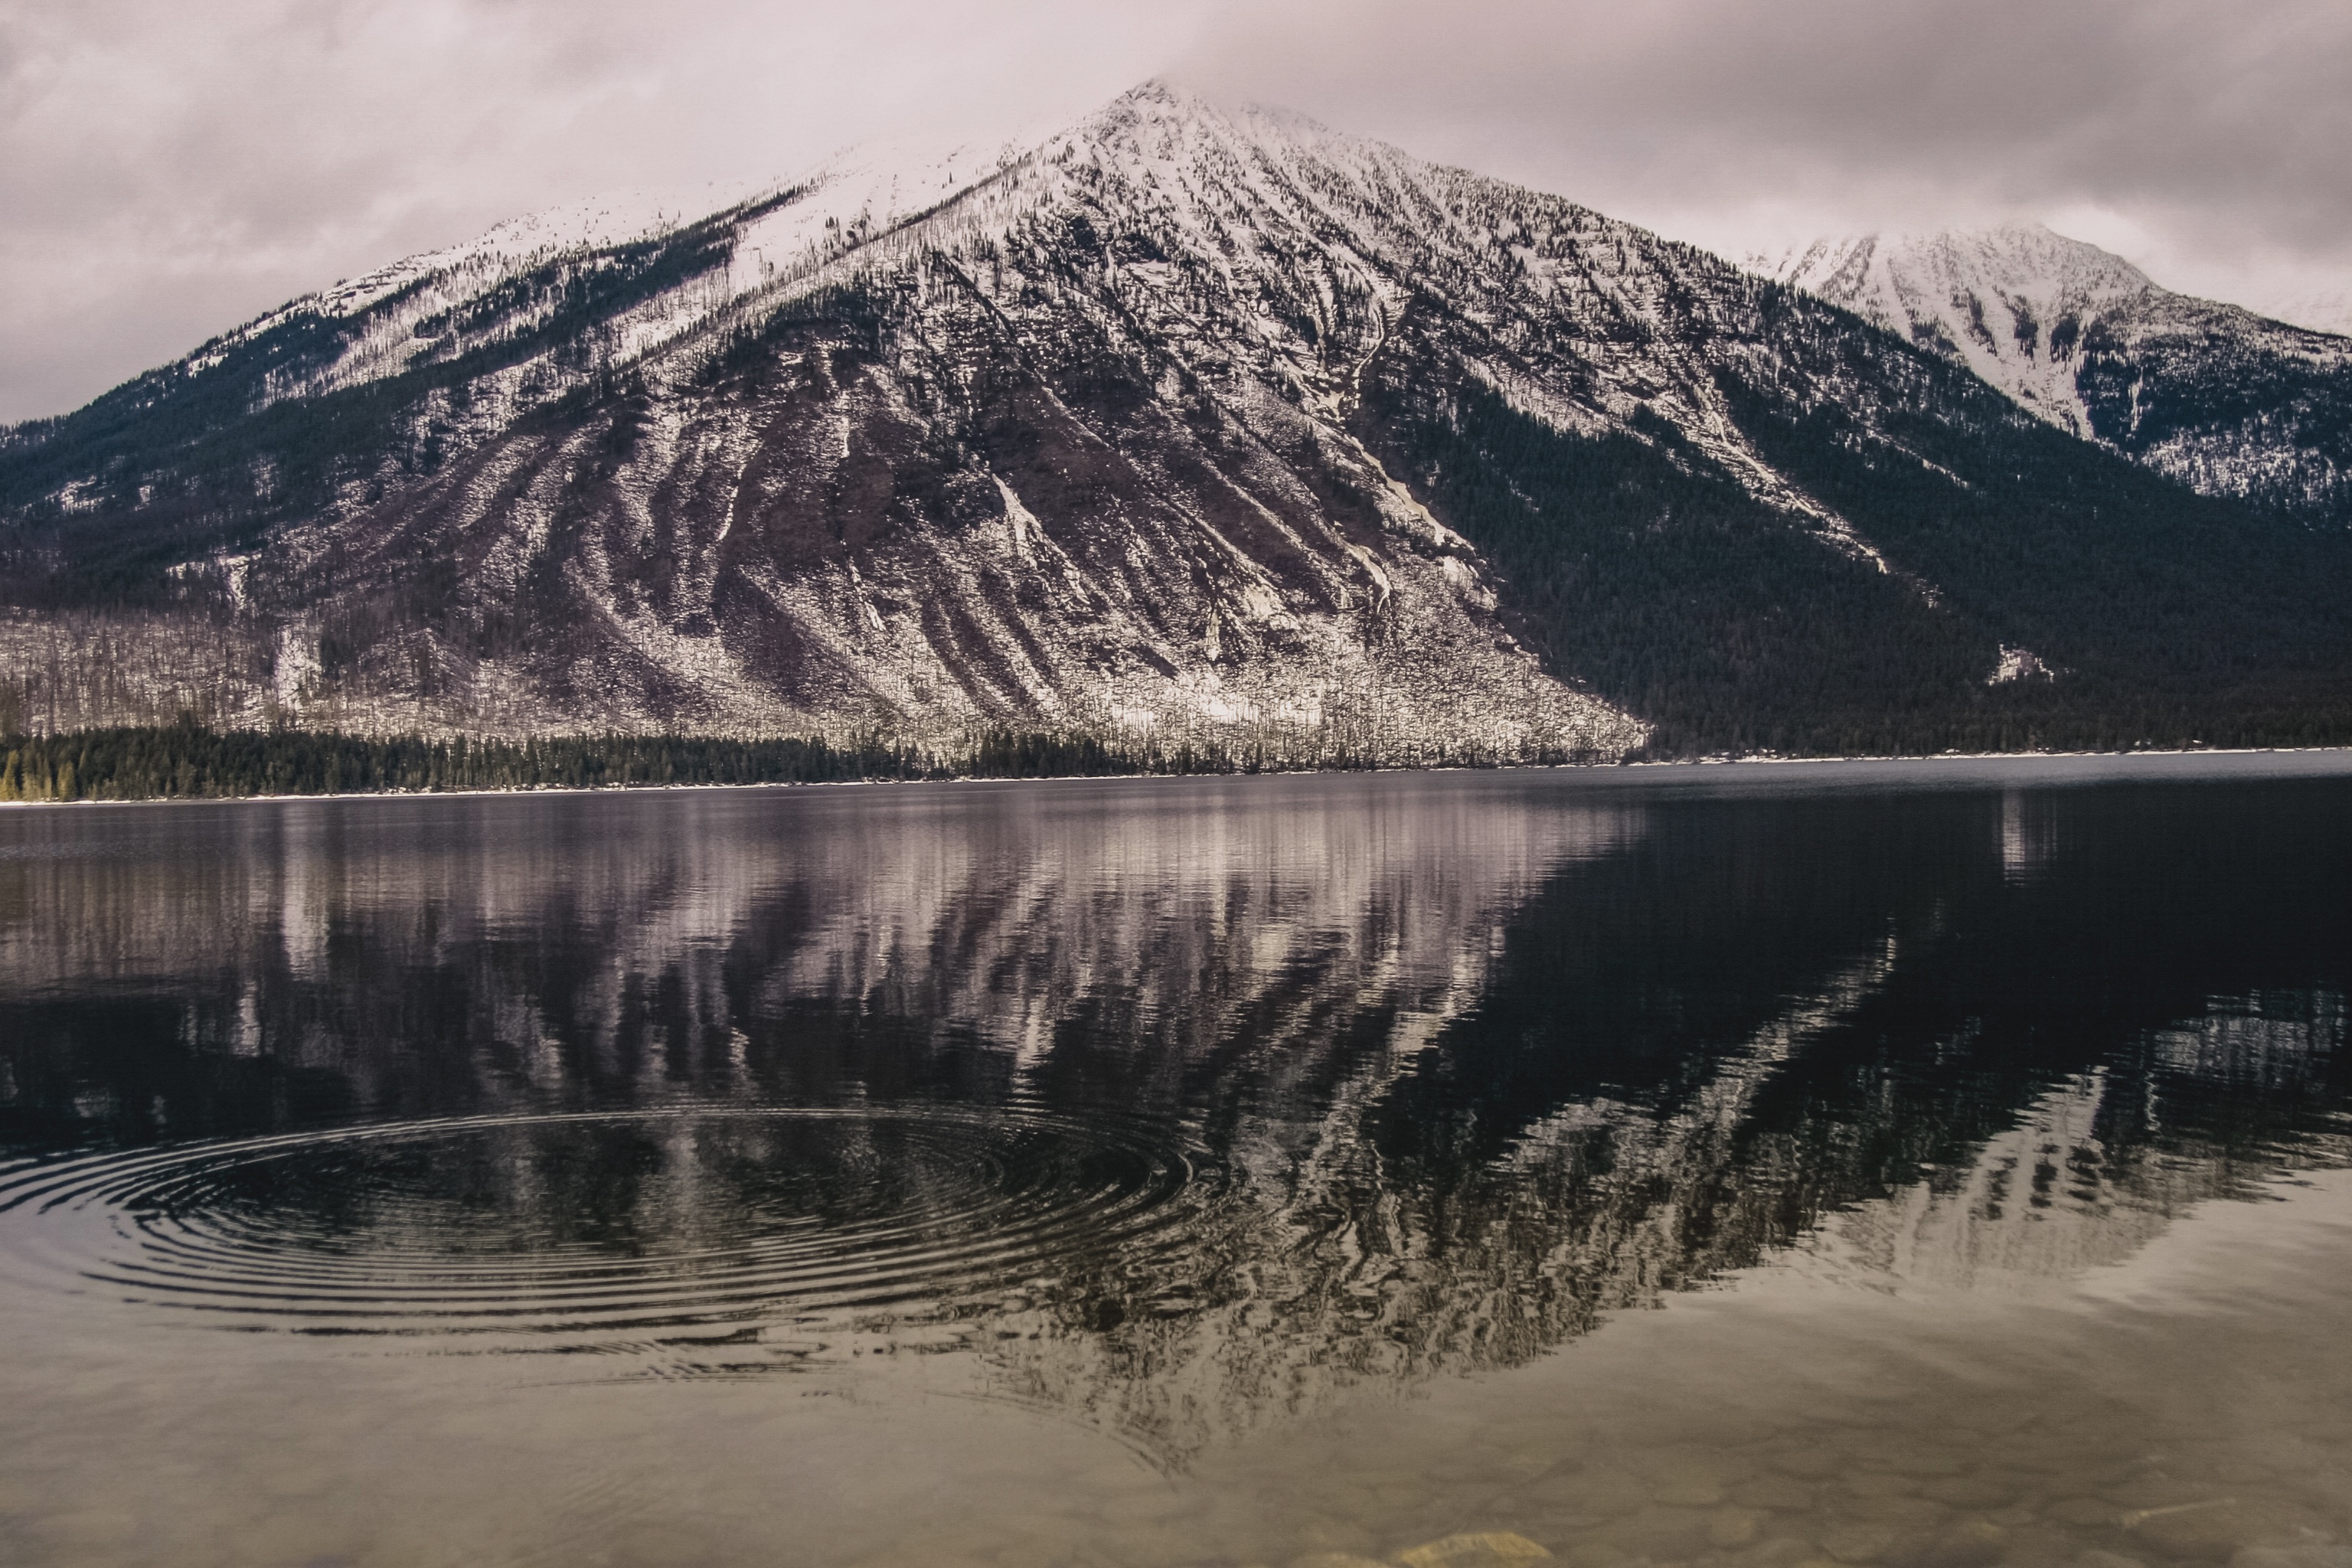
landscape, water, nature, wilderness, mountain, snow, winter, cloud, hill, lake, mountain range, reflection, reservoir, highland, fell, loch, landform, atmospheric phenomenon, mountainous landforms